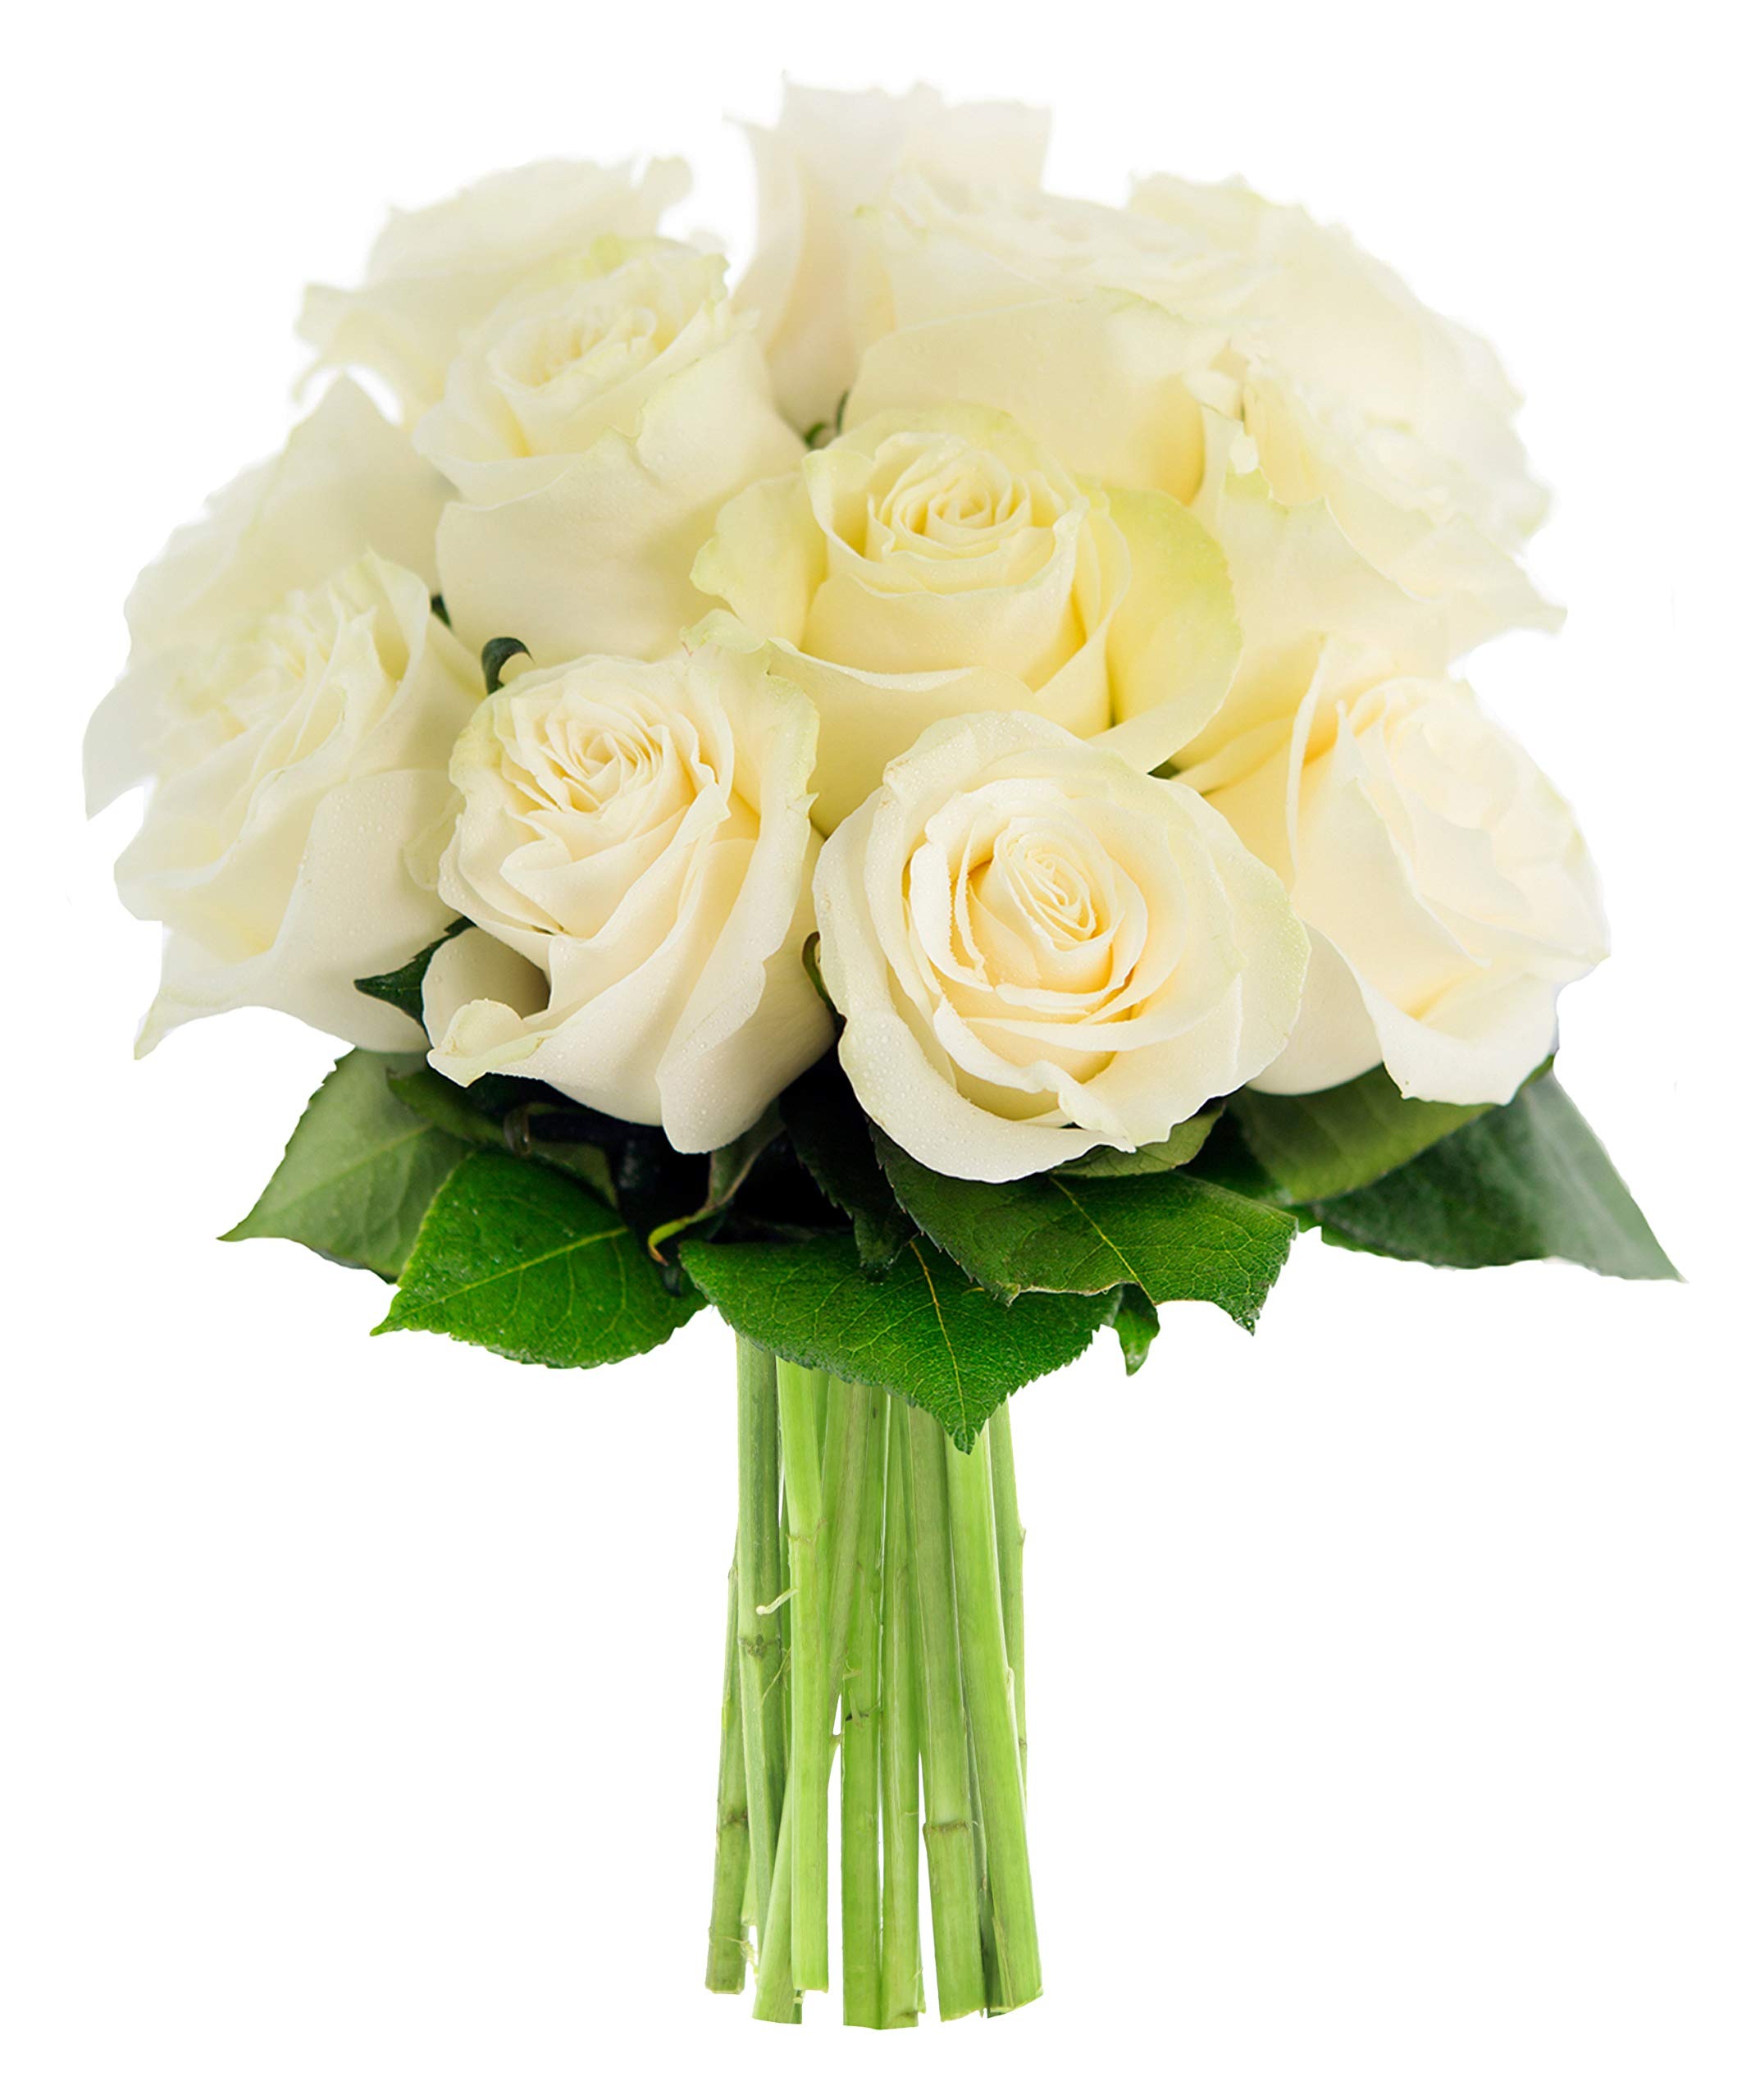
Item Name: KaBloom Flowers - Mother's Day Collection - Bouquet of 12 Fresh White Roses Without Vase - Gift for Birthday, Anniversary, Get Well, Thank You, Valentine, Mother’s Day Fresh Flowers
Bullet Point 1: Composition: The bloom collection includes 12 Fresh White Roses Without Vase . We ship in a specially designed box that protects the flowers during transit.
Bullet Point 2: Fresh Flowers: Our fresh flower bouquets are shipped in their bud stage, ensuring easier transport and longer-lasting blooms. The flowers will fully open within 2–3 days.
Bullet Point 3: Gift Note: To ensure your gift inlcudes your information for the recipient, At checkout, please check off "THIS IS A GIFT" or "ADD A GIFT RECEIPT" and please include your name in the message.
Bullet Point 4: Care and Handling: To ensure your flowers thrive, remove your bouquet from its wrap, cut them by 1 inches at an angle, and place them in a vase filled with fresh luke warm water.
Bullet Point 5: Fresh flowers for Birthdays, Get Well Gift for Women, Anniversary, Graduation, Sympathy, Congratulations, Thank You, or Just Because
Value: 1.0
Unit: Count

Price: 41.765